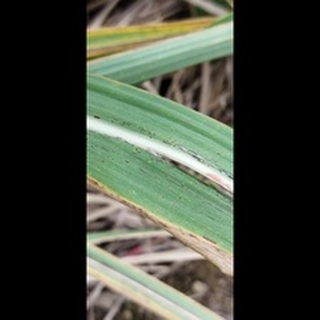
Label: sugarcane_rust